Common yellowthroat

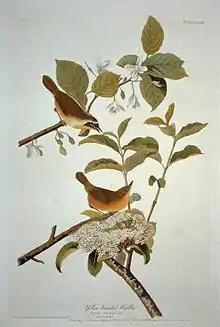
Common yellowthroat (as "Yellow-breasted Warbler") in "The Birds of America" by J. J. Audubon

Common yellowthroats are small songbirds that have olive backs, wings and tails, yellow throats and chests, and white bellies. Adult males have black face masks which stretch from the sides of the neck across the eyes and forehead, which are bordered above with white or gray. Females are similar in appearance, but have paler underparts and lack the black mask. Immature birds are similar in appearance to the adult female. First-year males have a faint black mask which darkens completely by spring.